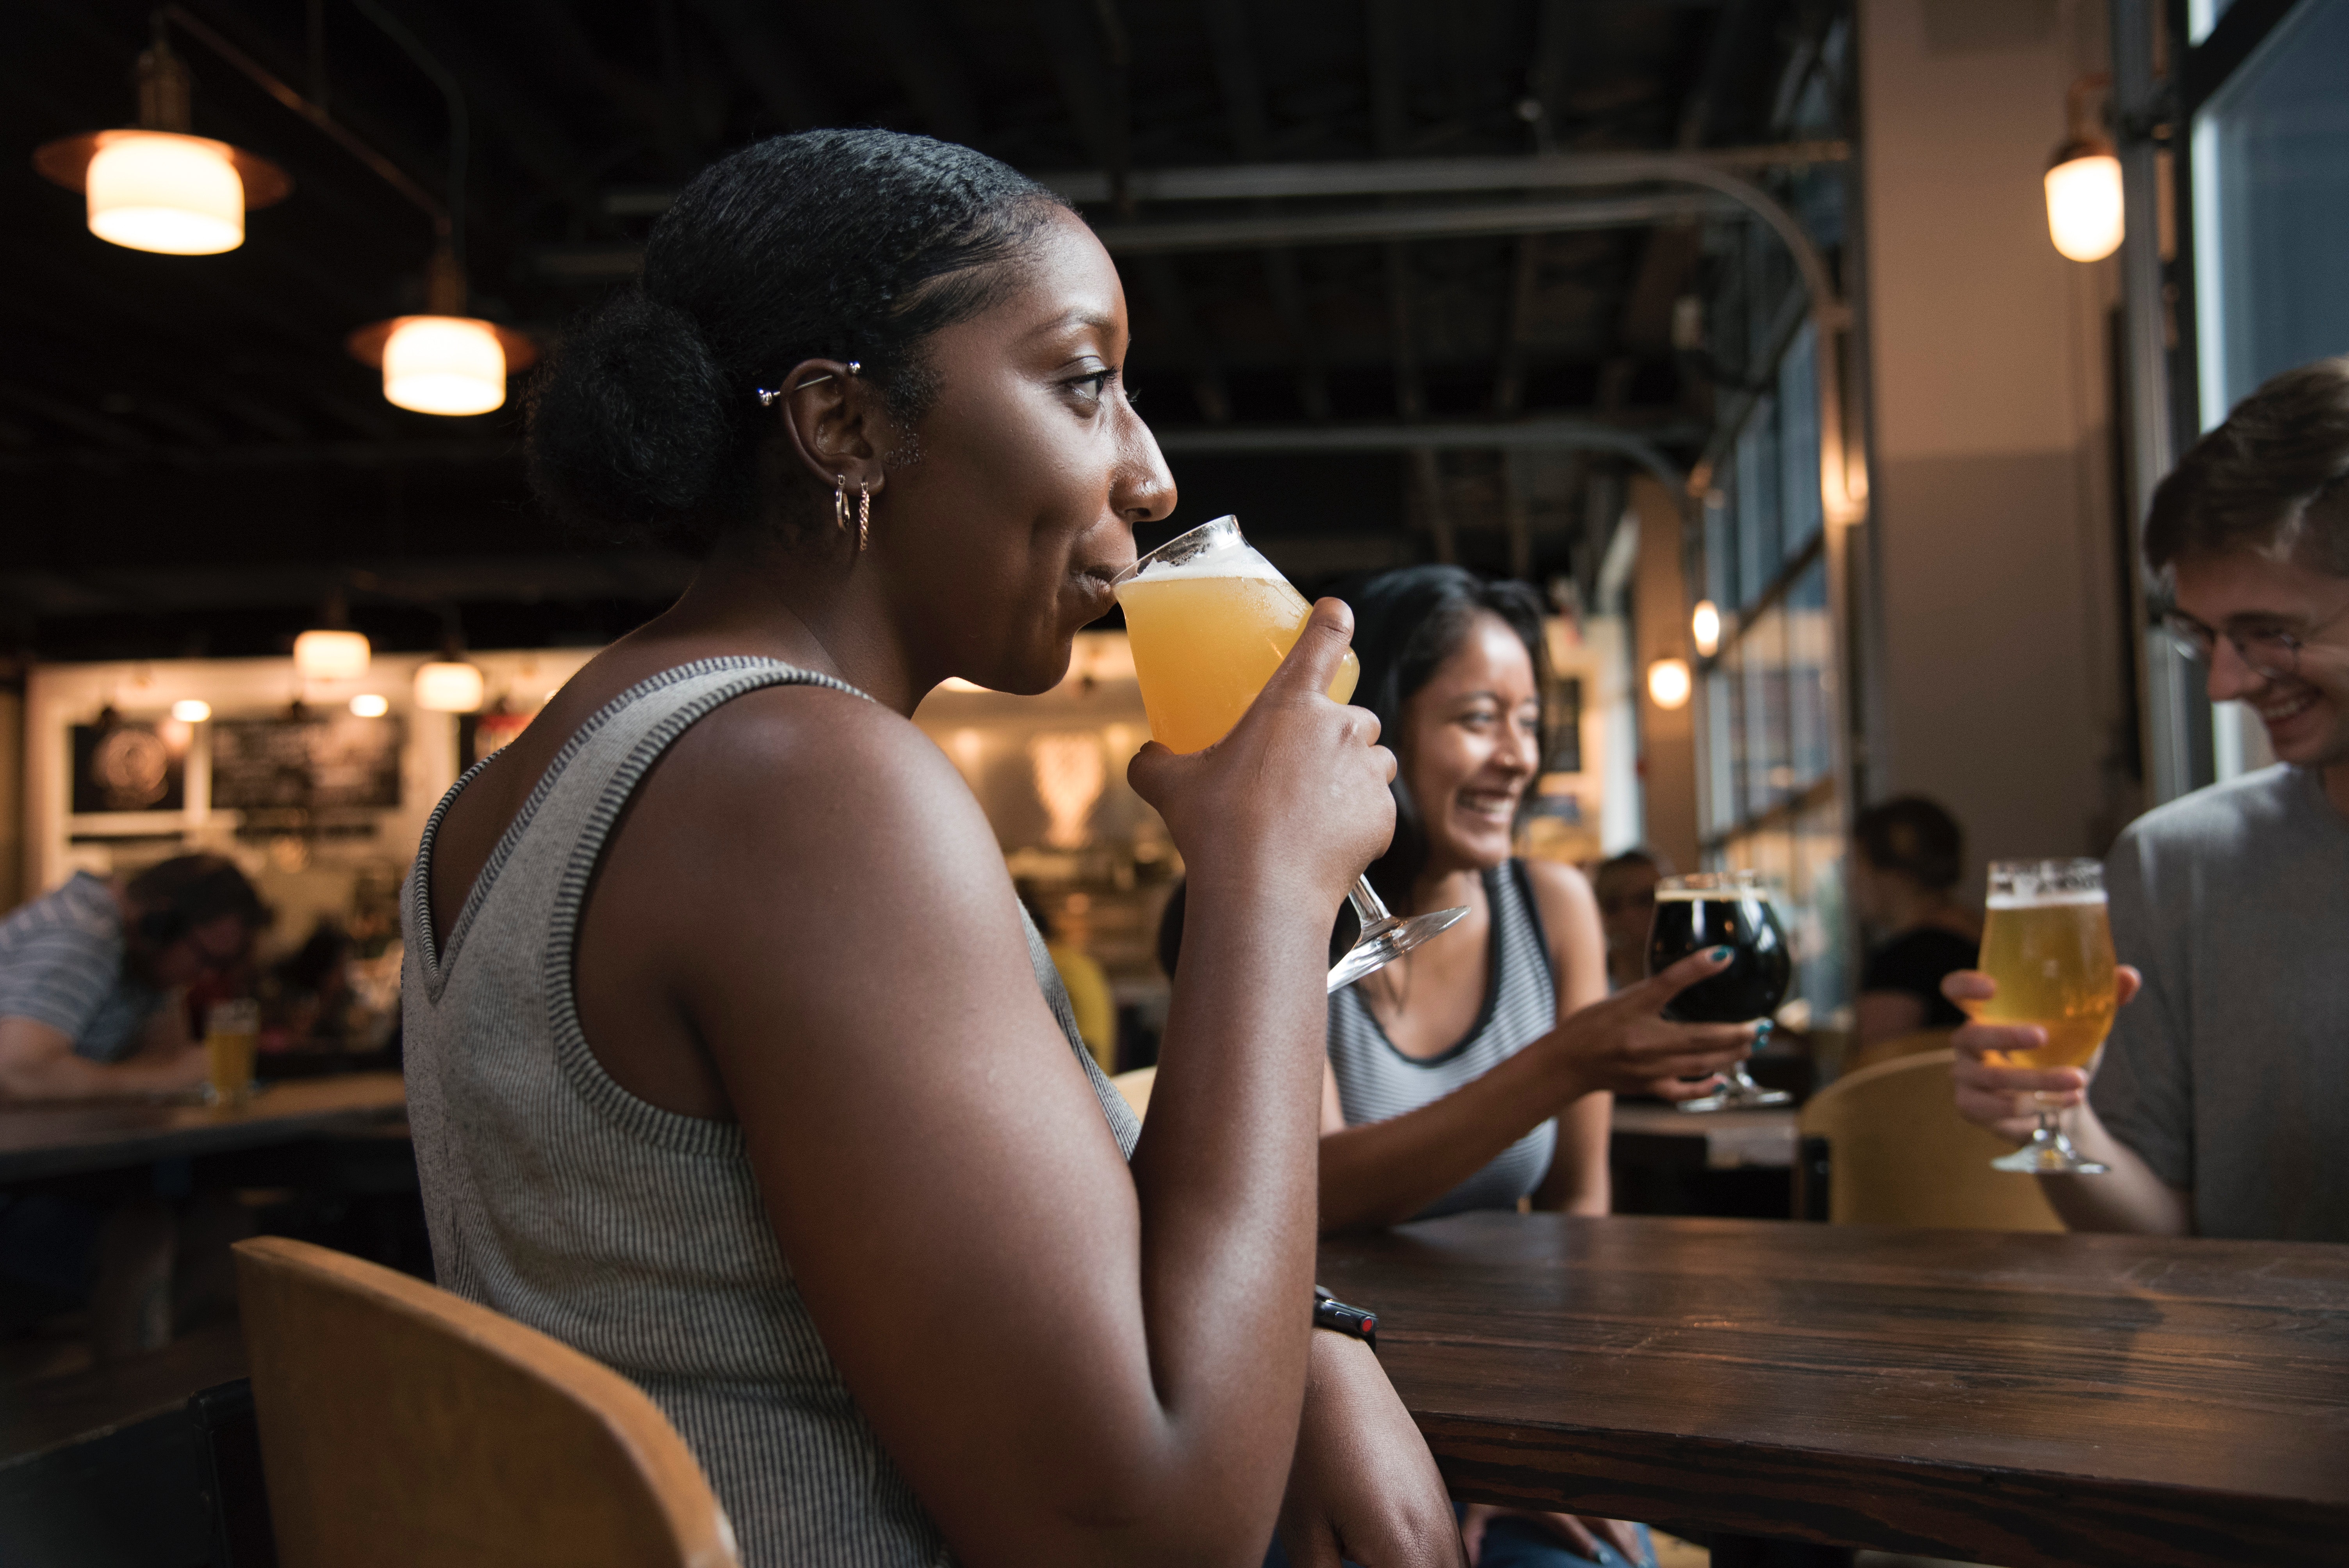
snapshot, fun, restaurant, drink, conversation, sitting, photography, vacation